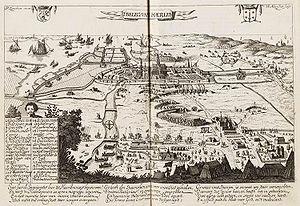
Willem Outgertsz. Akersloot est un graveur néerlandais.